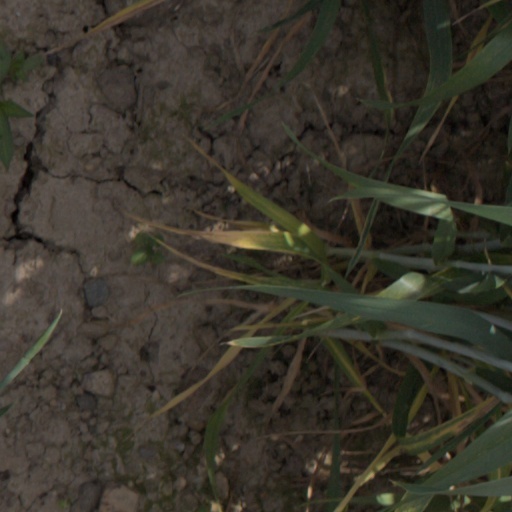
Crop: wheat